Moguer

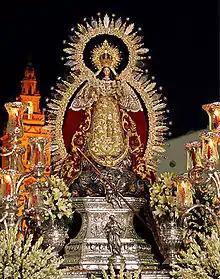
Our Lady of Montemayor during the September 8 procession through the streets of Moguer.

In addition to its monuments and its streets, the history of Moguer is reflected today in various festivities and celebrations that occur throughout the year.